Mary Christine Tan

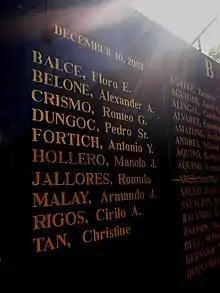
Detail of the Wall of Remembrance at the Bantayog ng mga Bayani, showing names from the 2003 batch of Bantayog Honorees, including that of Mary Christine Tan.

Following the aftermath of the People Power Revolution in 1986, Sister Christine was named a member of the Philippine Constitutional Commission of 1986 by President Corazon Aquino. The rationale behind her appointment was to continue her work in giving the poor a chance to participate in making the new Philippine Constitution. In the 1990s, she also became a famous critic of presidential administrations starting from Aquino up to Estrada. Another prominent event that put her into the spotlight was when she became a member of the Philippine Charity Sweepstakes Office's Board of Directors in 1998. In her tenure, she raised awareness of the uneven allocation of the fund disbursements in the agency.